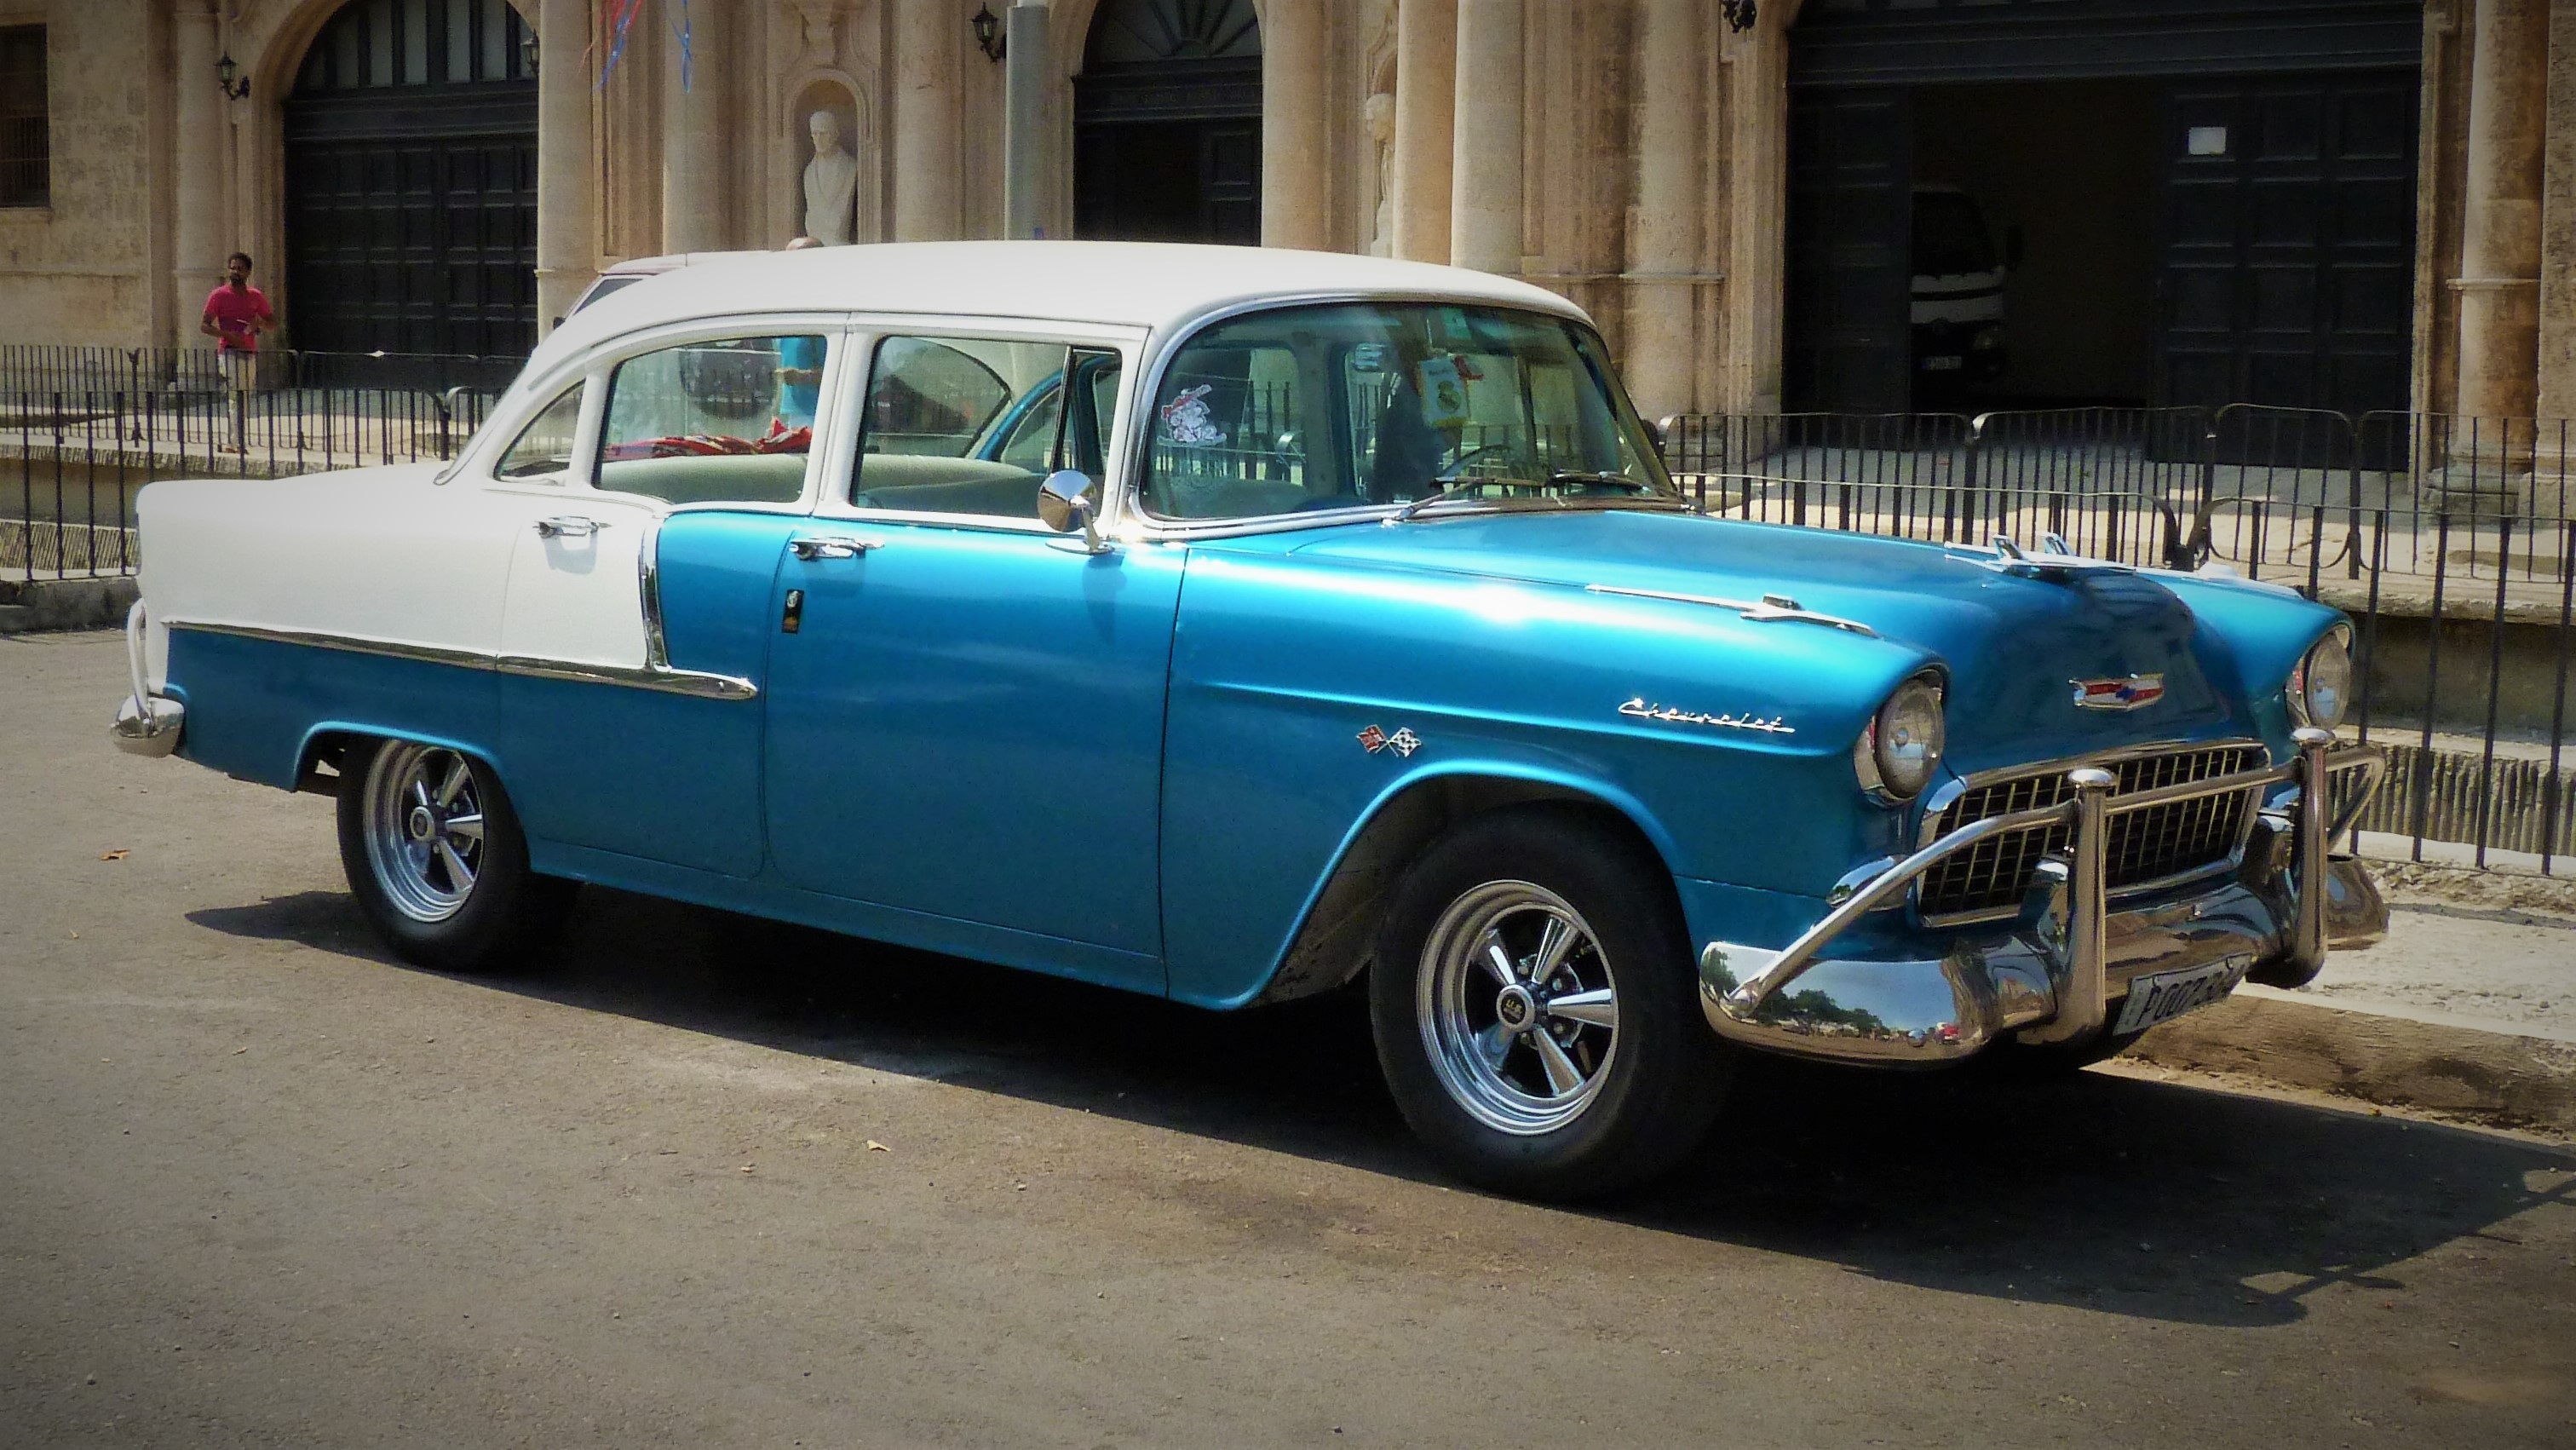
car, vehicle, blue, automotive, motor vehicle, cuba, american, sedan, oldtimer, nostalgic, classic, chevrolet, havana, antique car, land vehicle, automobile make, automotive exterior, compact car, chevrolet bel air, 1957 chevrolet, chevrolet 210